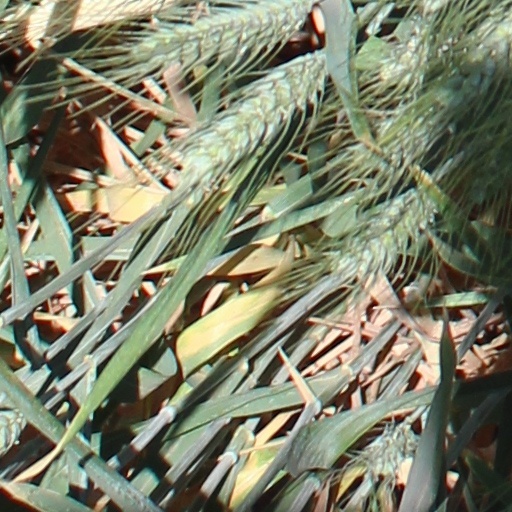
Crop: wheat